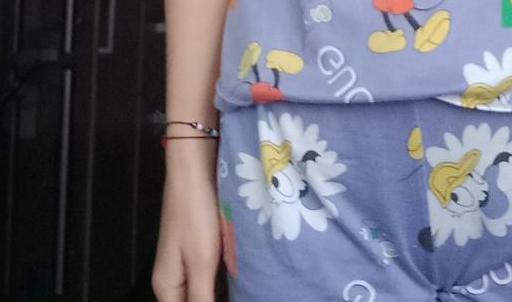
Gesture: no_gesture